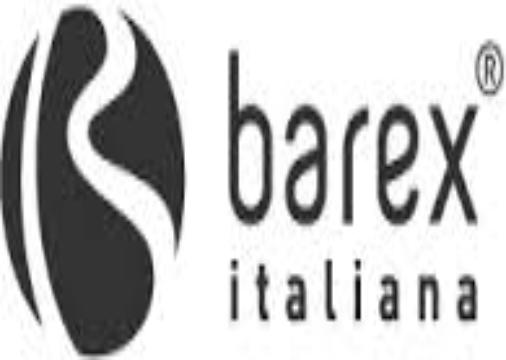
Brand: Barex-2
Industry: Others